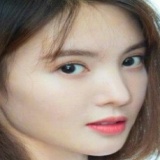
diễn viên Kim Thần